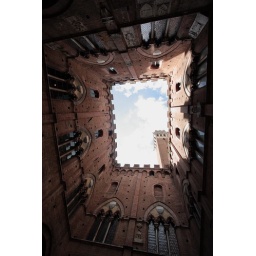
Inside clock tower in Siena